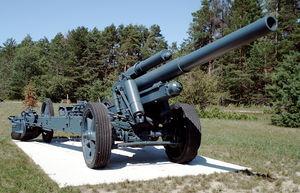
D'un calibre réel de 149 mm, le 15-cm schwere Feldhaubitze 18 ou 15 cm sFH 18 est un obusier lourd allemand utilisé lors de la Seconde Guerre mondiale.